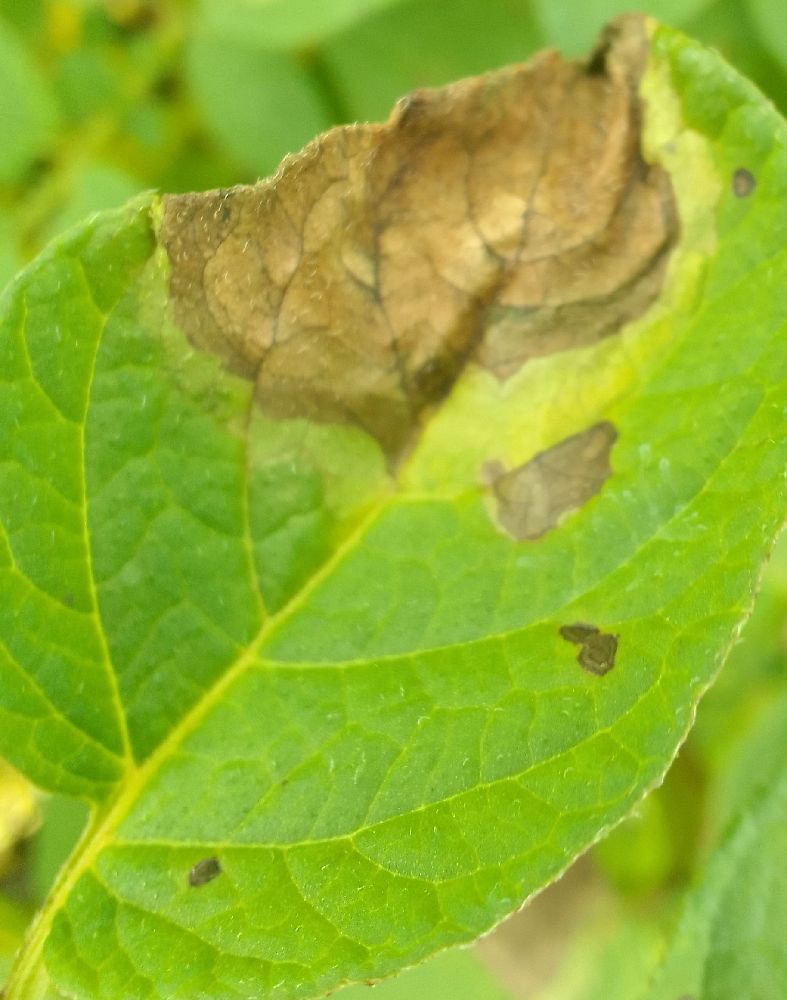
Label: Late blight